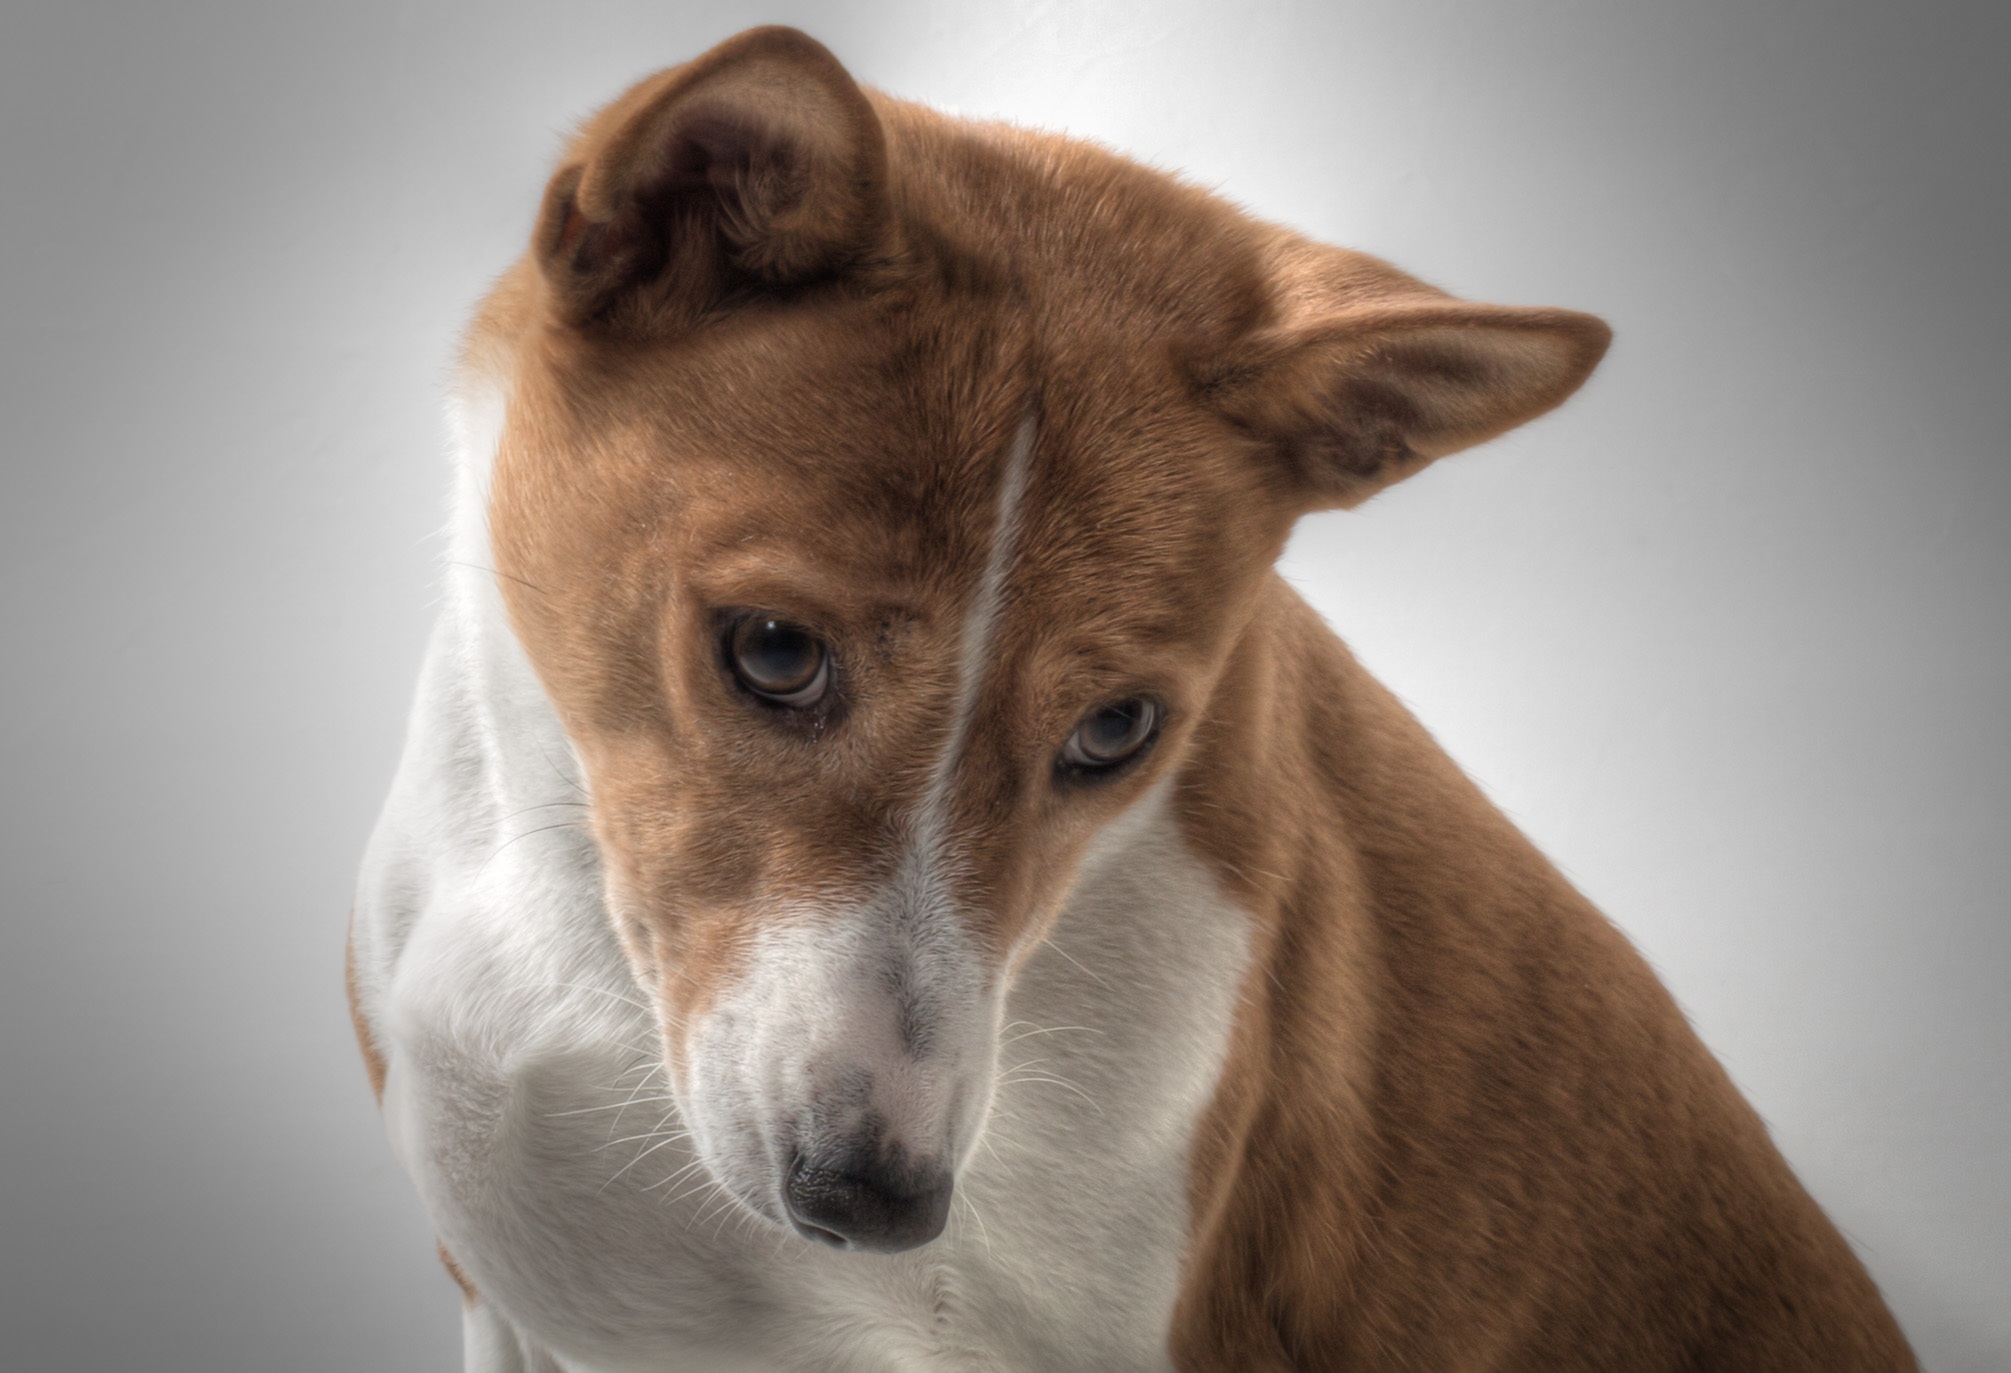
puppy, dog, mammal, close up, nose, whiskers, snout, eye, skin, vertebrate, sorry, dog breed, dog like mammal, dog breed group, basenji, hundbild